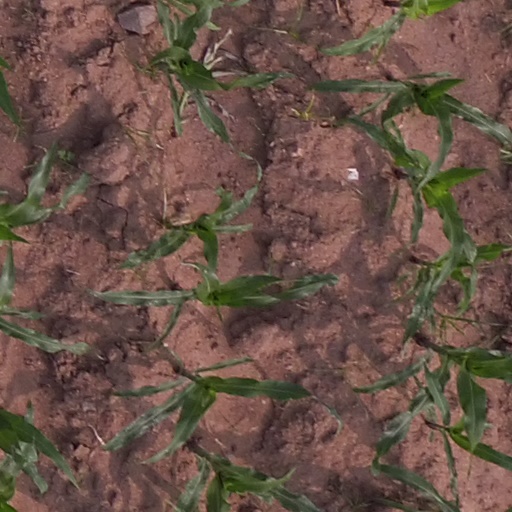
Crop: maize; corn